Lawrence H. Gipson

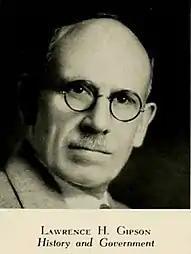
Lawrence H. Gipson, 1938

Lawrence Henry Gipson (December 7, 1880 – September 26, 1971) was an American historian, who won the 1950 Bancroft Prize and the 1962 Pulitzer Prize for History for volumes of his magnum opus, the fifteen-volume history of "The British Empire Before the American Revolution", published 1936–70. He was a leader of the "Imperial school" of historians who studied the British Empire from the perspective of London, and generally praised the administrative efficiency and political fairness of the Empire.